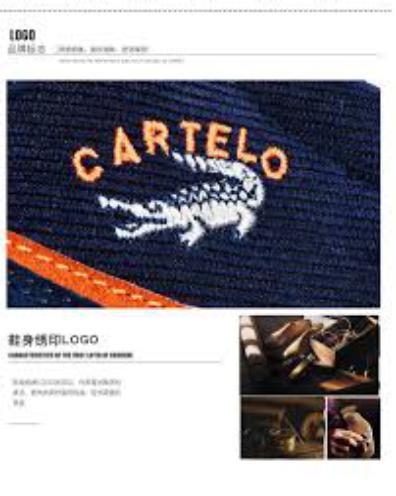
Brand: cartelo
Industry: Clothes